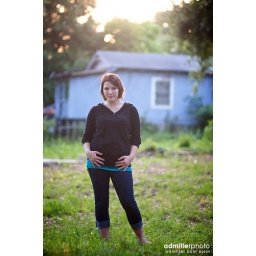
Tara-Rachelle Posing in front of an old blue house